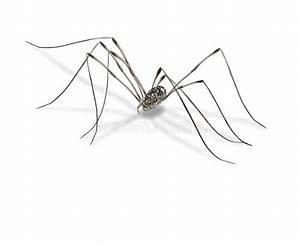
spider